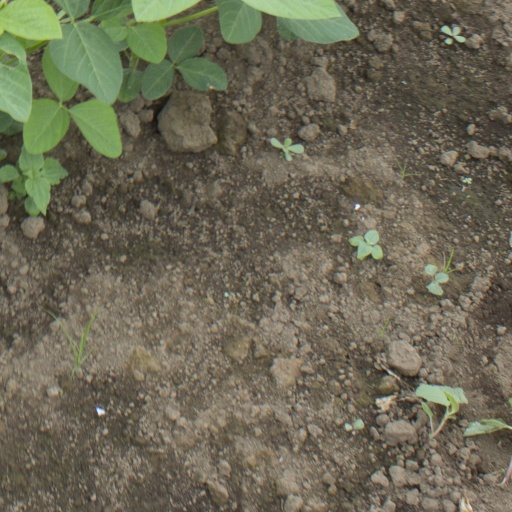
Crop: soybean